1 Lancaster Circus, Birmingham

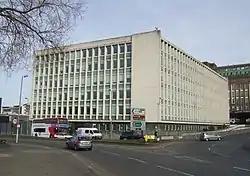
1 Lancaster Circus in 2013

1 Lancaster Circus is a former municipal facility in Birmingham, England. It was the headquarters of West Midlands County Council from its formation in 1974 until its abolition in 1986. The building then served as offices of Birmingham City Council until 2022.